David Gordon Hines

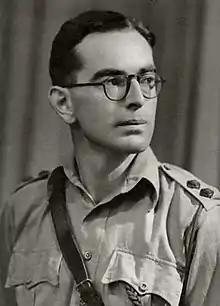
Captain David Hines in King's African Rifles uniform, 1939

David Gordon Hines (8 February 1915 – 14 March 2000) was a chartered accountant who as a British colonial administrator developed farming co-operatives in Tanganyika and later in Uganda. This radically improved the living standards of farmers in their transition from subsistence farming to cash crops. When he was responsible for development throughout Uganda (with about 400 staff), some 500,000 farmers joined co-operatives.